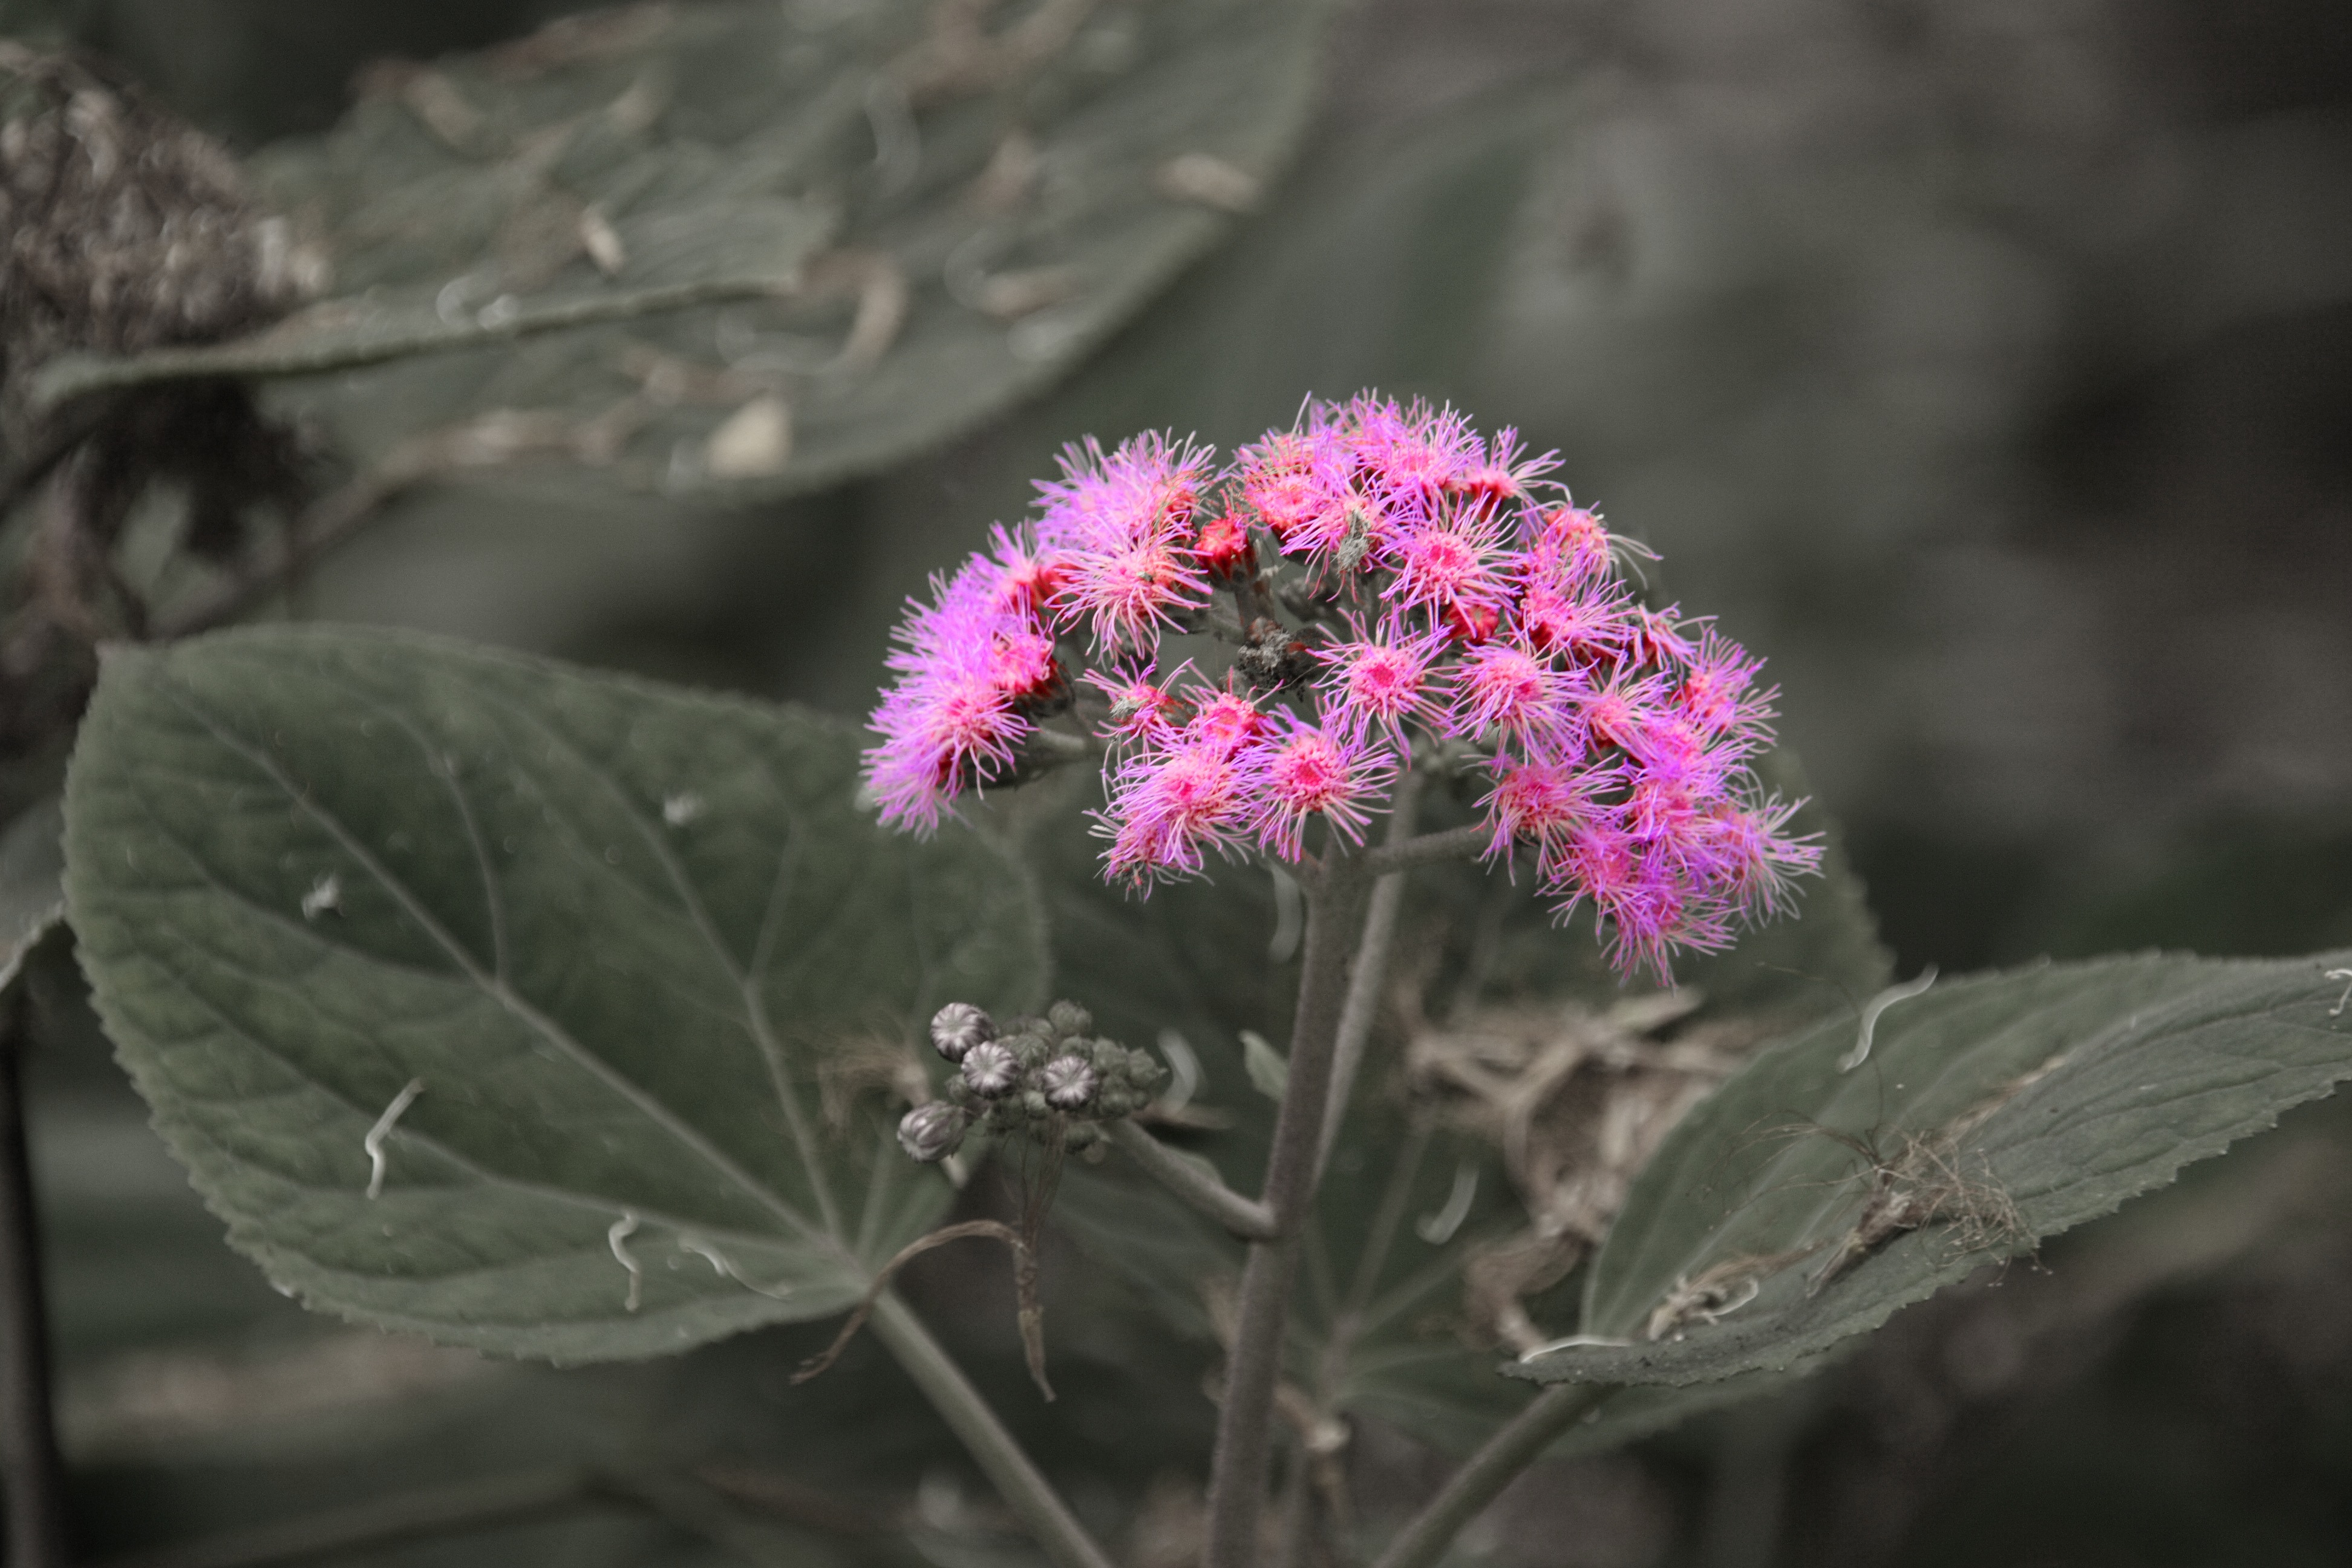
nature, blossom, plant, flower, purple, petal, bloom, botany, pink, flora, wildflower, shrub, fragrance, macro photography, flowering plant, daisy family, panicle, land plant